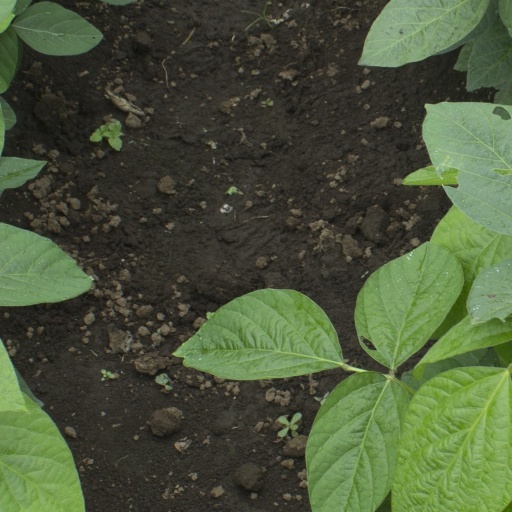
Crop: soybean